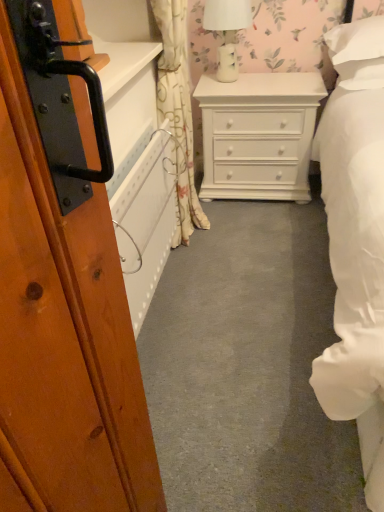
Question: Pinpoint several spots in the vacant area that lies to the right of white glossy table lamp at upper center. Your answer should be formatted as a list of tuples, i.e. [(x1, y1)], where each tuple contains the x and y coordinates of a point satisfying the conditions above. The coordinates should be between 0 and 1, indicating the normalized pixel locations of the points in the image.
Answer: [(0.735, 0.158)]